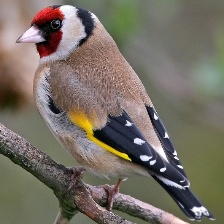
Species: EUROPEAN GOLDFINCH
Scientific name: CARDUELIS CARDUELIS
ImageNet parent category: goldfinch